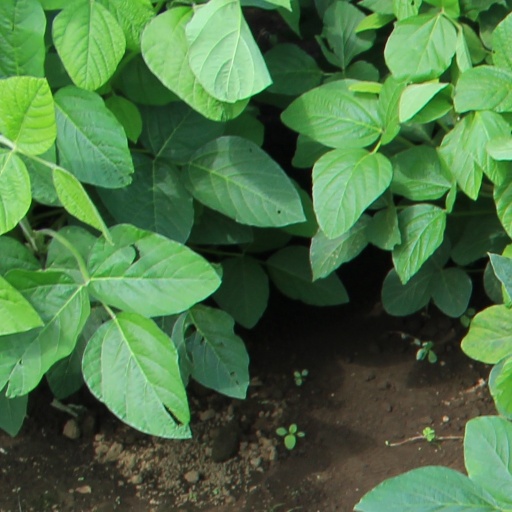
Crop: soybean